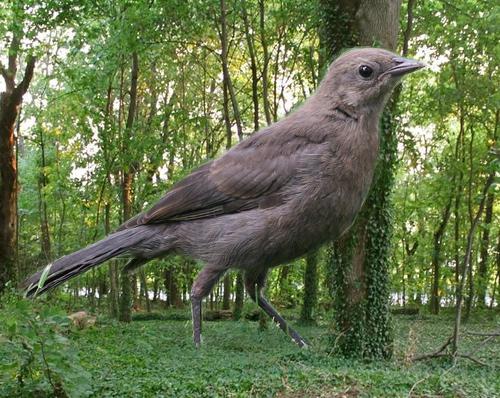
Bird species: Brewer_Blackbird
Bird type: landbird
Background: land